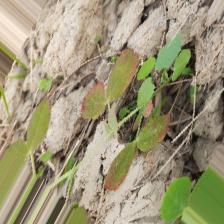
Label: Lentil Rust